Interstate Highway System

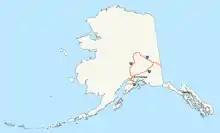
Map of routes in Alaska that receive funding from the Interstate program, but are not signed as Interstate Highways

Political opposition from residents canceled many freeway projects around the United States, including: